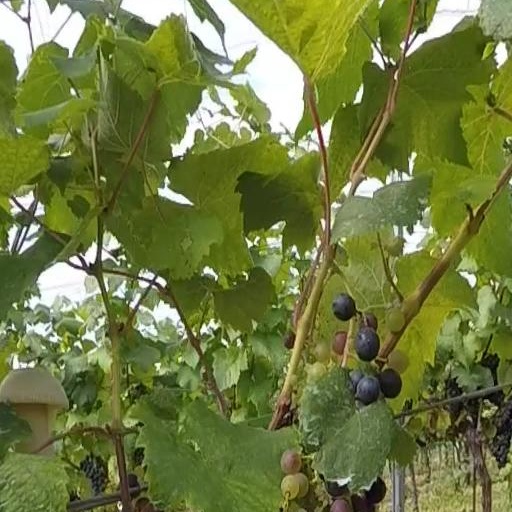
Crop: grape